Uniform 6-polytope

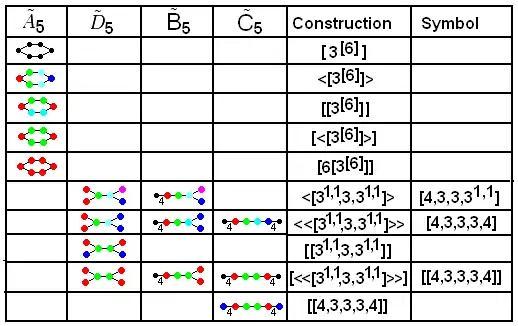
Coxeter-Dynkin diagram correspondences between families and higher symmetry within diagrams. Nodes of the same color in each row represent identical mirrors. Black nodes are not active in the correspondence.

There are four fundamental affine Coxeter groups and 27 prismatic groups that generate regular and uniform tessellations in 5-space: